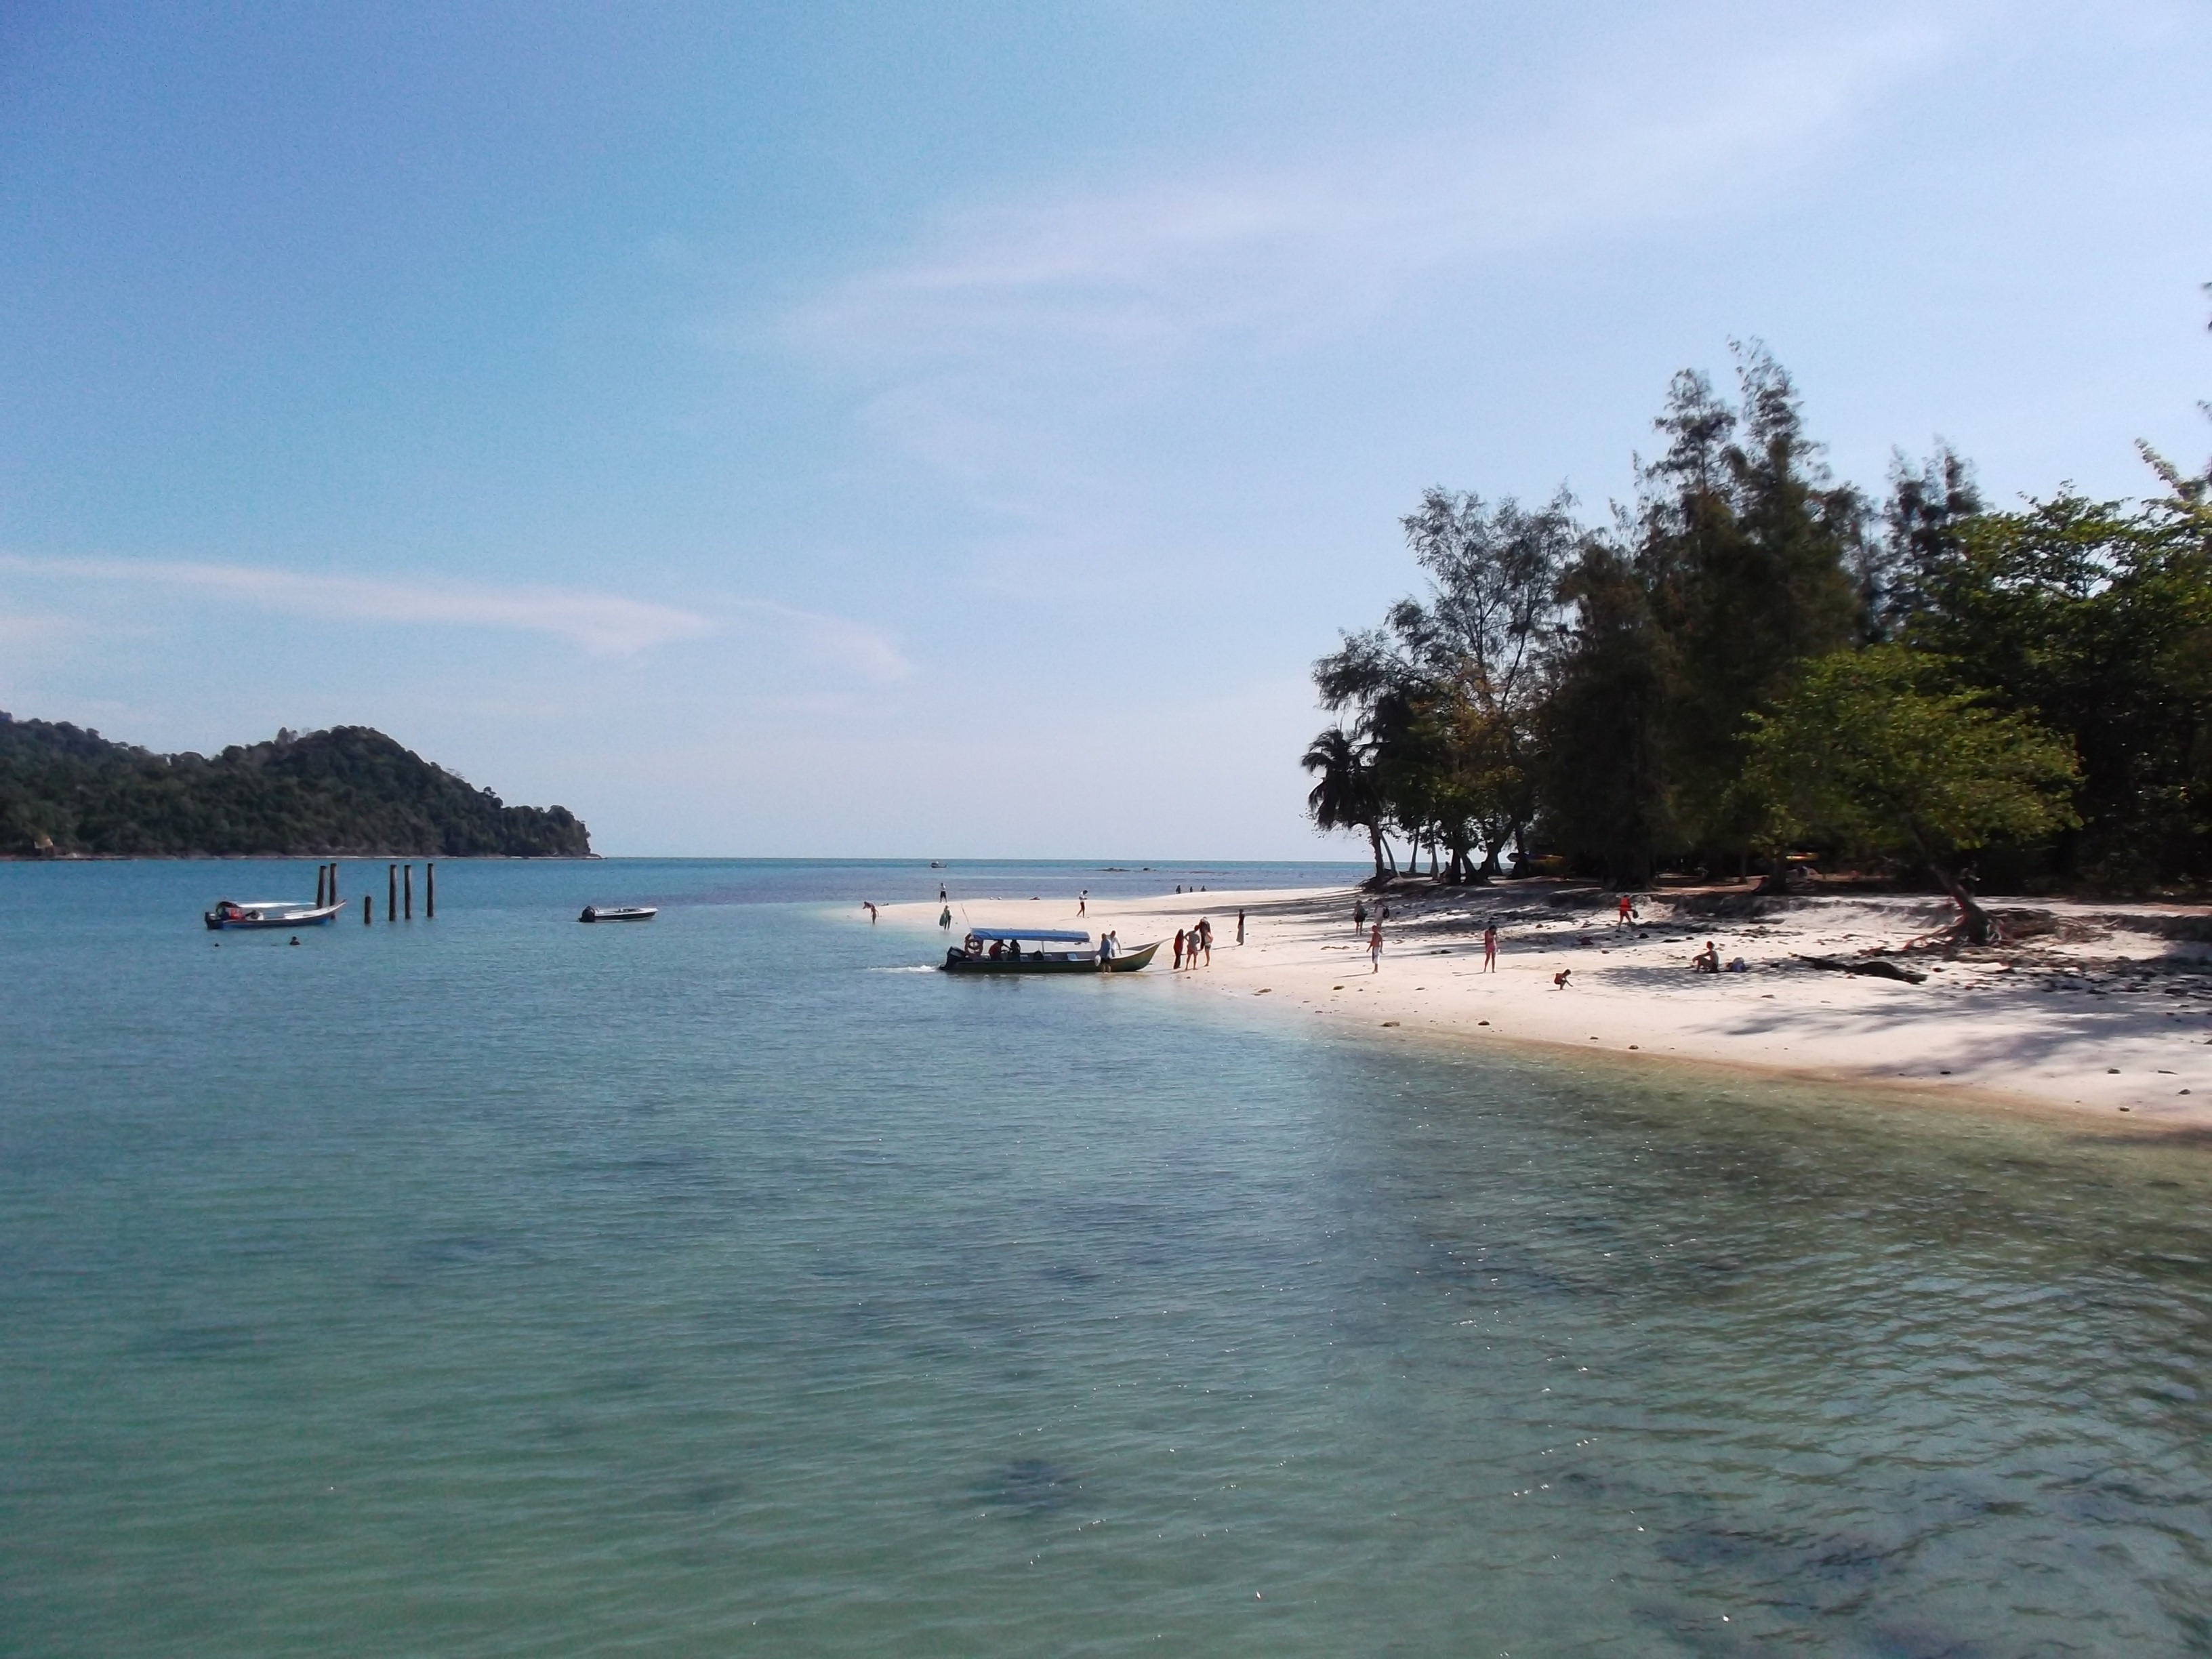
beach, sea, coast, nature, ocean, shore, vacation, cove, vehicle, bay, island, asia, body of water, malaysia, langkawi, cape